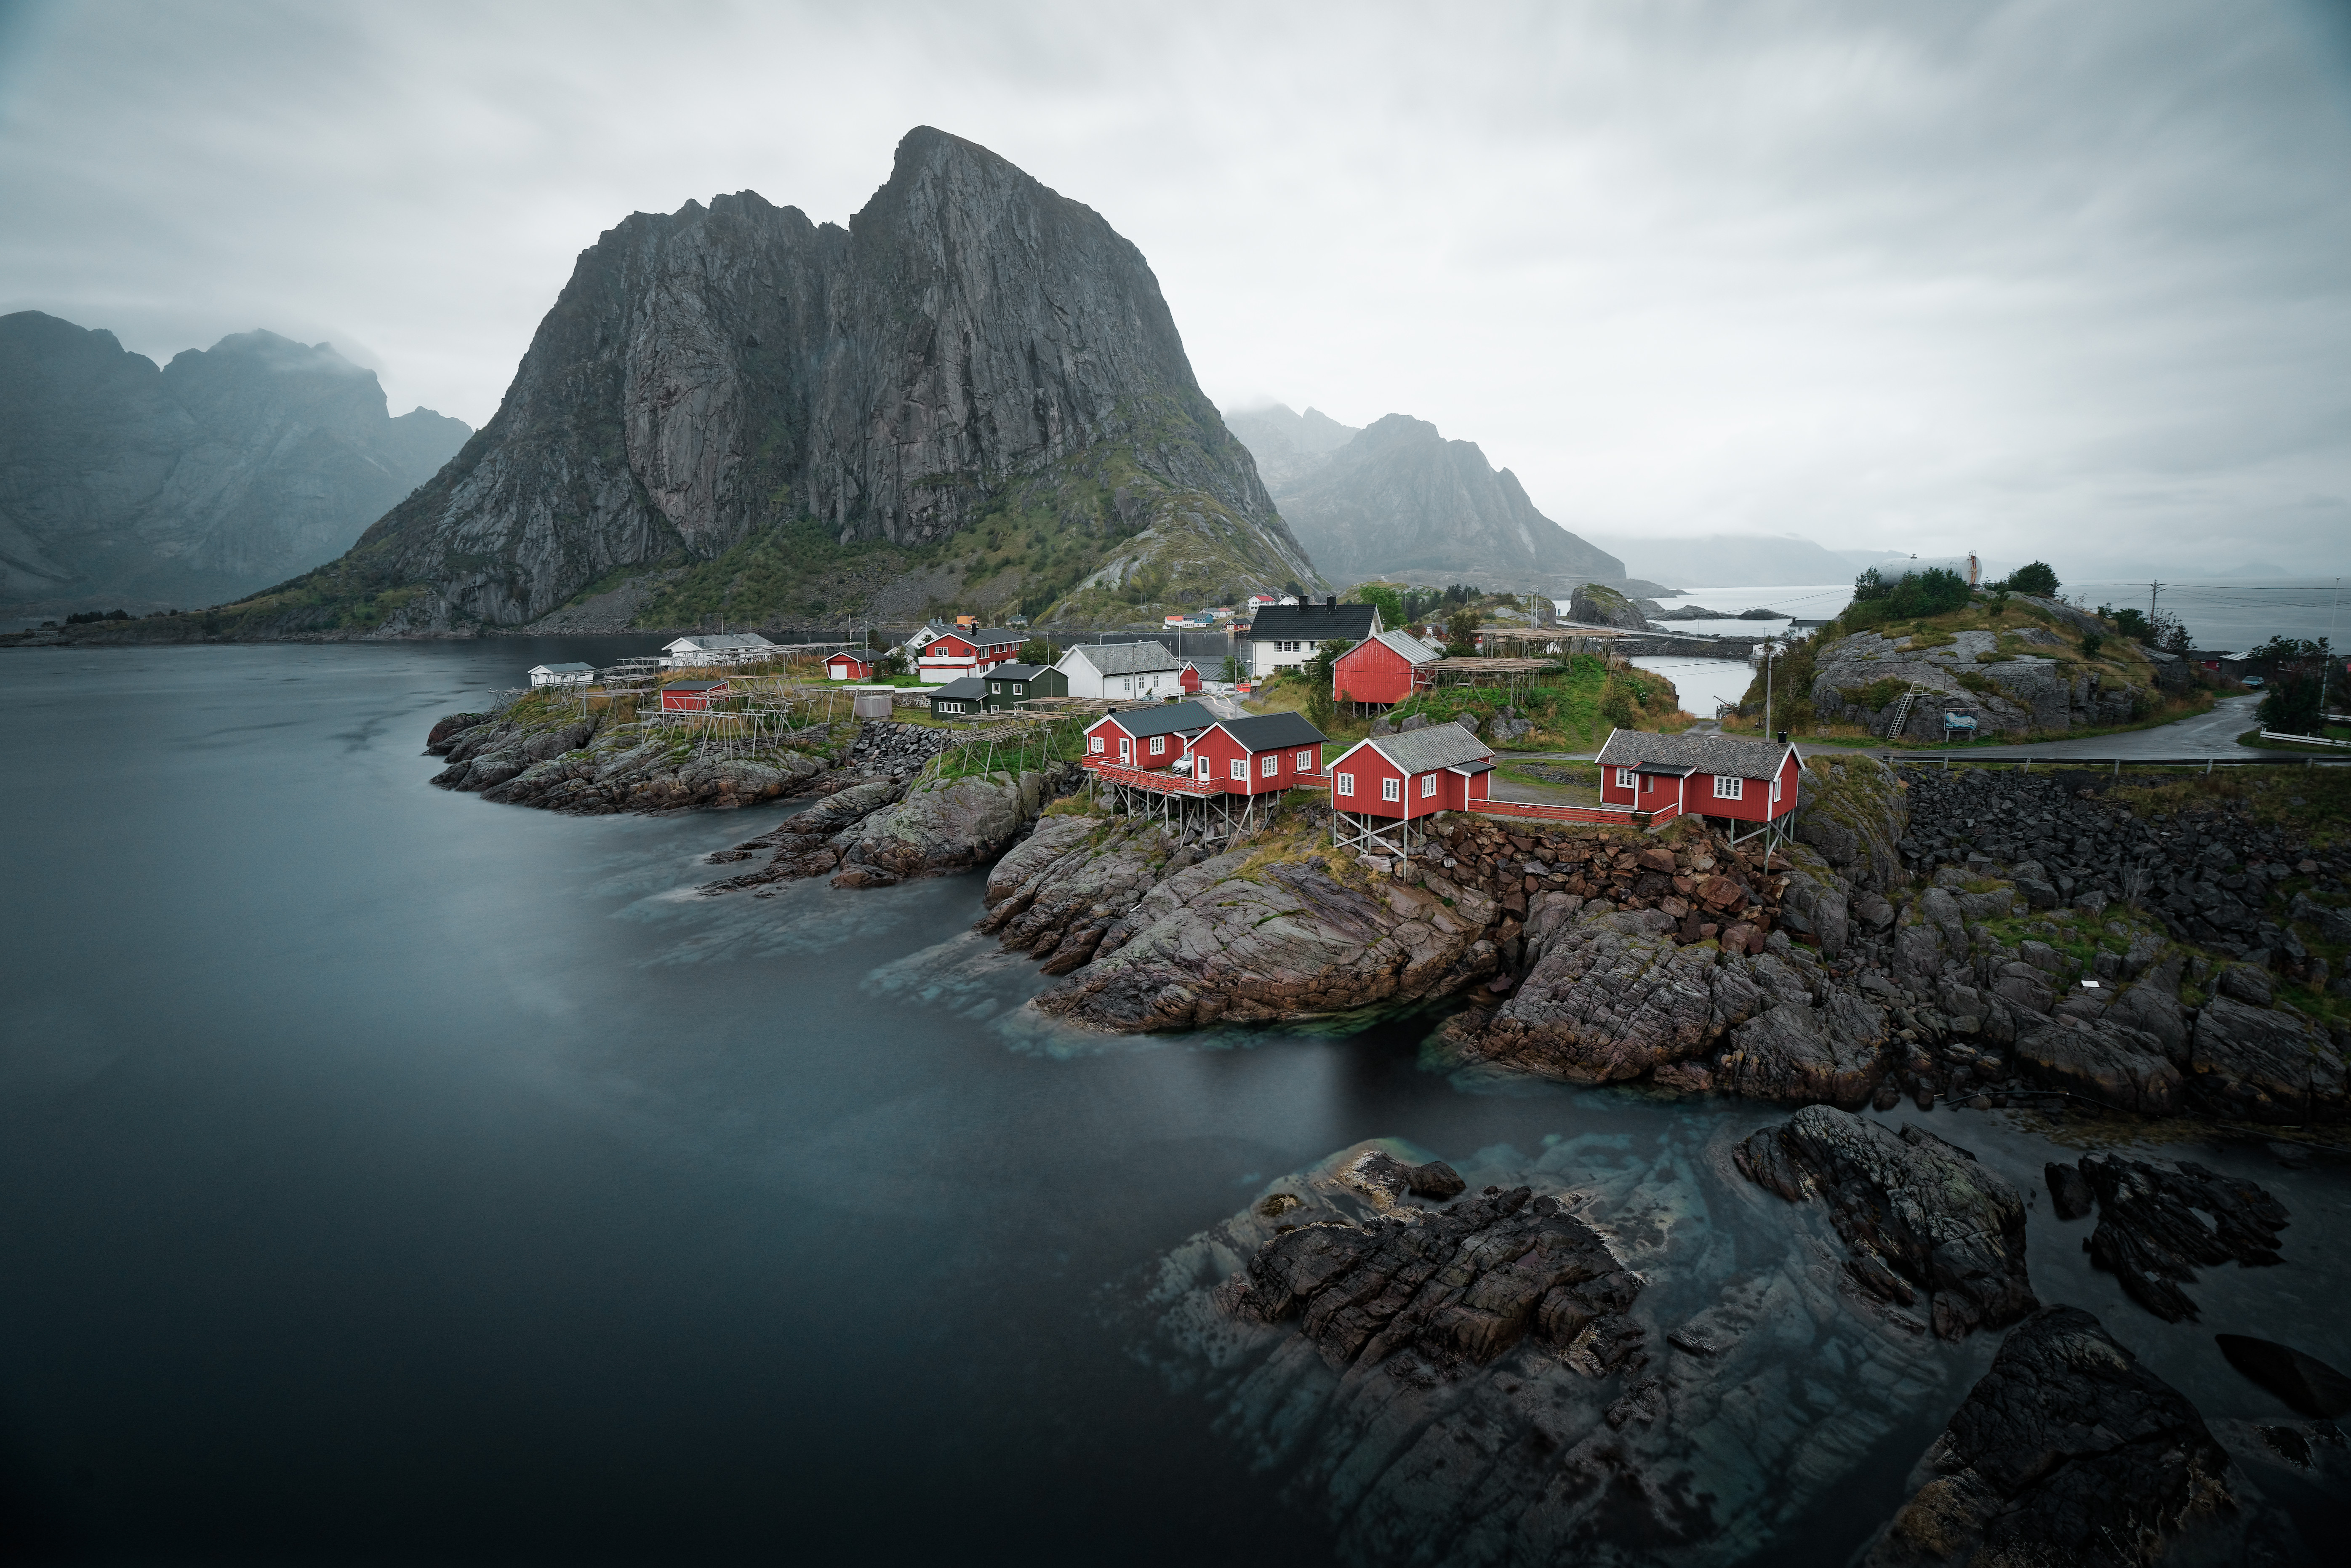
nature, fjord, natural landscape, mountain, water, sky, highland, reflection, promontory, coast, sound, landscape, mountain range, rock, sea, mount scenery, river, inlet, tourism, coastal and oceanic landforms, lake, fell, hill, tarn, bay, watercourse, loch, cloud, hill station, world, lake district, bank, national park, island